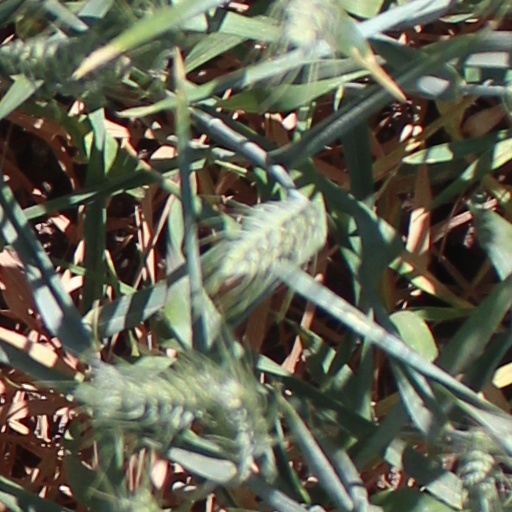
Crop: wheat